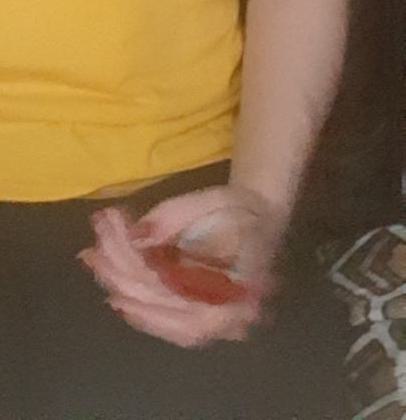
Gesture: no_gesture